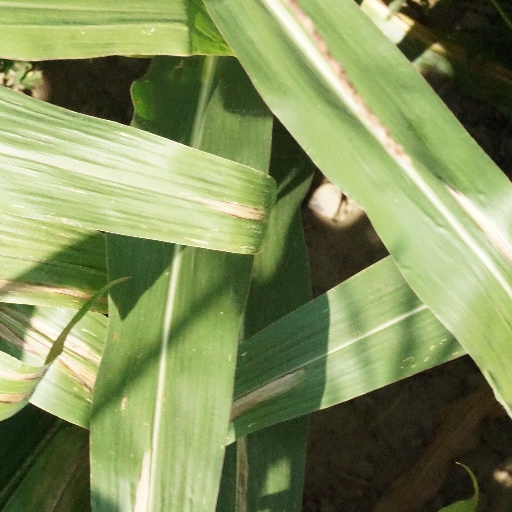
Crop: maize; corn